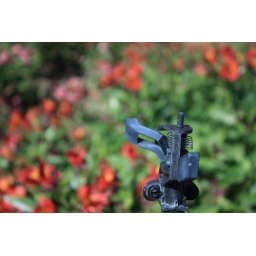
aspersor en medio de un campo floridoa sprinkler in the middle of a flower field